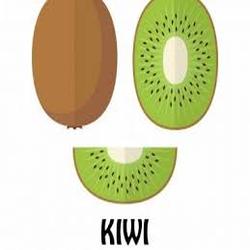
Label: Kiwi